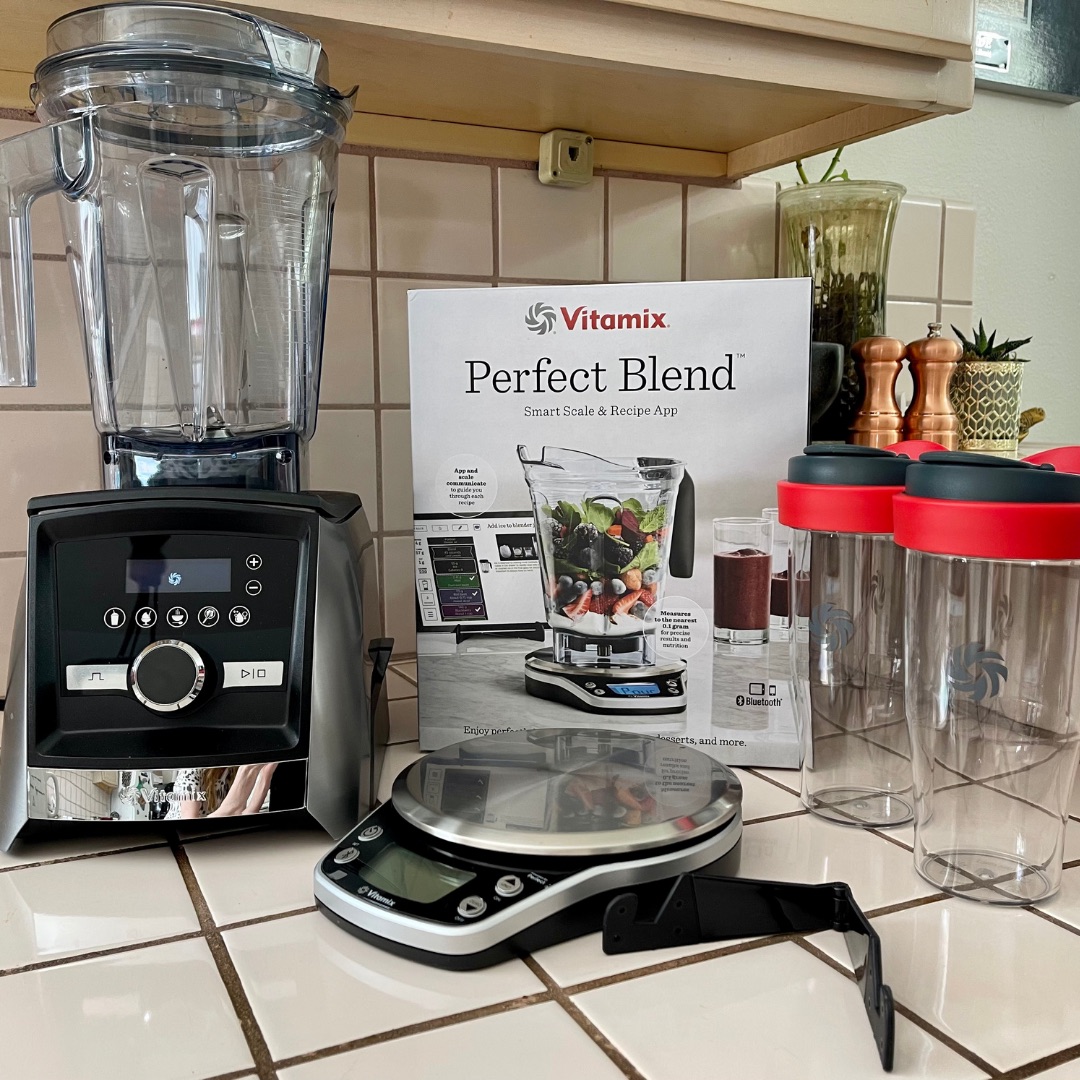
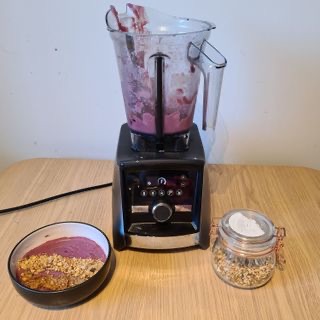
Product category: items_blender
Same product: yes